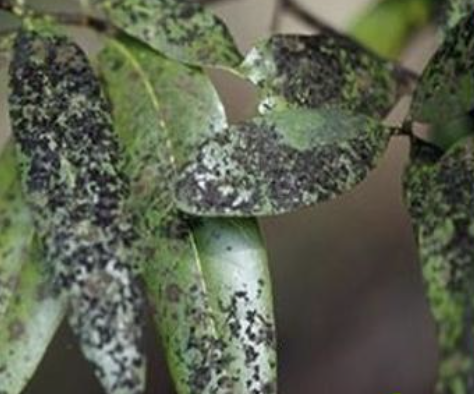
Label: sooty_mold